Line 3 (Saint Petersburg Metro)

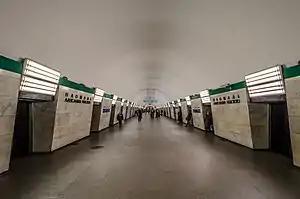
Ploshchad Alexandra Nevskogo I station

Line 3 of the Saint Petersburg Metro, also known as "Nevsko-Vasileostrovskaya Line" or "Green Line", is a rapid transit line in Saint Petersburg, Russia, which connects city centre with the western and southeastern districts. It was opened in 1967. Since 1994, it has been officially designated as Line 3. It stands out among Saint Petersburg metro lines for two reasons — its stations are almost exclusively of "Horizontal Lift" type and it has the longest inter-station tunnels in the entire system. Metro officials originally intended to add stations in-between the existing ones, but those plans were later abandoned.